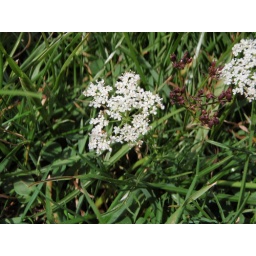
These little white flowers, don't ask me what they are, grew in the grass on the HIll of Tara.